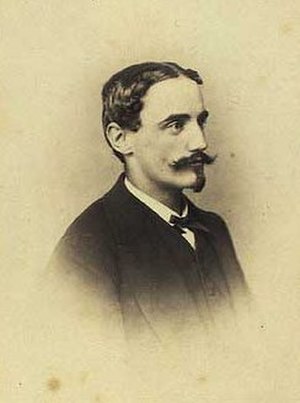
Christian Treschow til Frydendal
Christian Rosenkilde Treschow var en dansk godsejer, kammerherre og hofjægermester, far til Frederik og Harry Treschow.